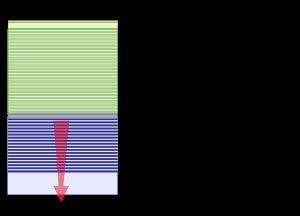
Une diode laser à cavité verticale émettant par la surface, ou VCSEL [v'ɪxl] est un type de diode laser à semi-conducteur émettant un rayon laser perpendiculairement à la surface, contrairement aux lasers conventionnels à semi-conducteur émettant par la tranche.